Daphni Leef

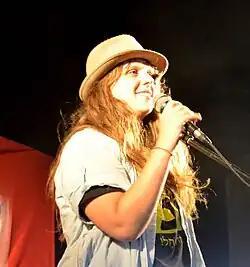
Daphni Leef at a rally in 2011

At 22 June 2012, Leef and several other activists tried to restart the housing protests by re-erecting a tent encampment in the Rothschild Boulevard in Tel-Aviv. The municipality had not issued a permit and as a result Leef, along with eleven other activists, were arrested when they resisted the 20 policemen and municipal inspectors who arrived to dismantle the tents. The protesters' tents were confiscated by the police forces as well.